Franklin D. Roosevelt Jr.

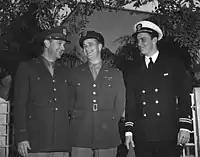
General C. R. Smith, Elliott Roosevelt and FDR Jr. at the Casablanca Conference, 1943

Roosevelt was commissioned an ensign in the United States Navy Reserve on June 11, 1940. He was a junior naval officer in World War II and was decorated for bravery in the Naval Battle of Casablanca.